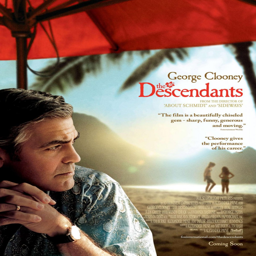
extra large movie poster image for film